Key Publications

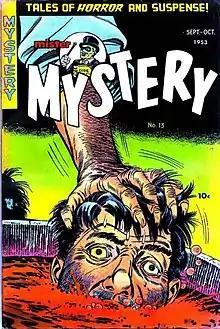
Mister Mystery #13, (September–October 1953), art by Bernard Baily.

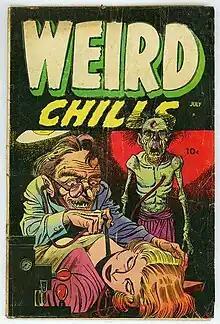
Weird Chills #1, (July 1954), art by Bernard Baily.

The "Medal Comics" imprint appears on the covers of "Diary Confessions" #14, "Navy Patrol" #4, and "Flying Aces" #3 & #5.